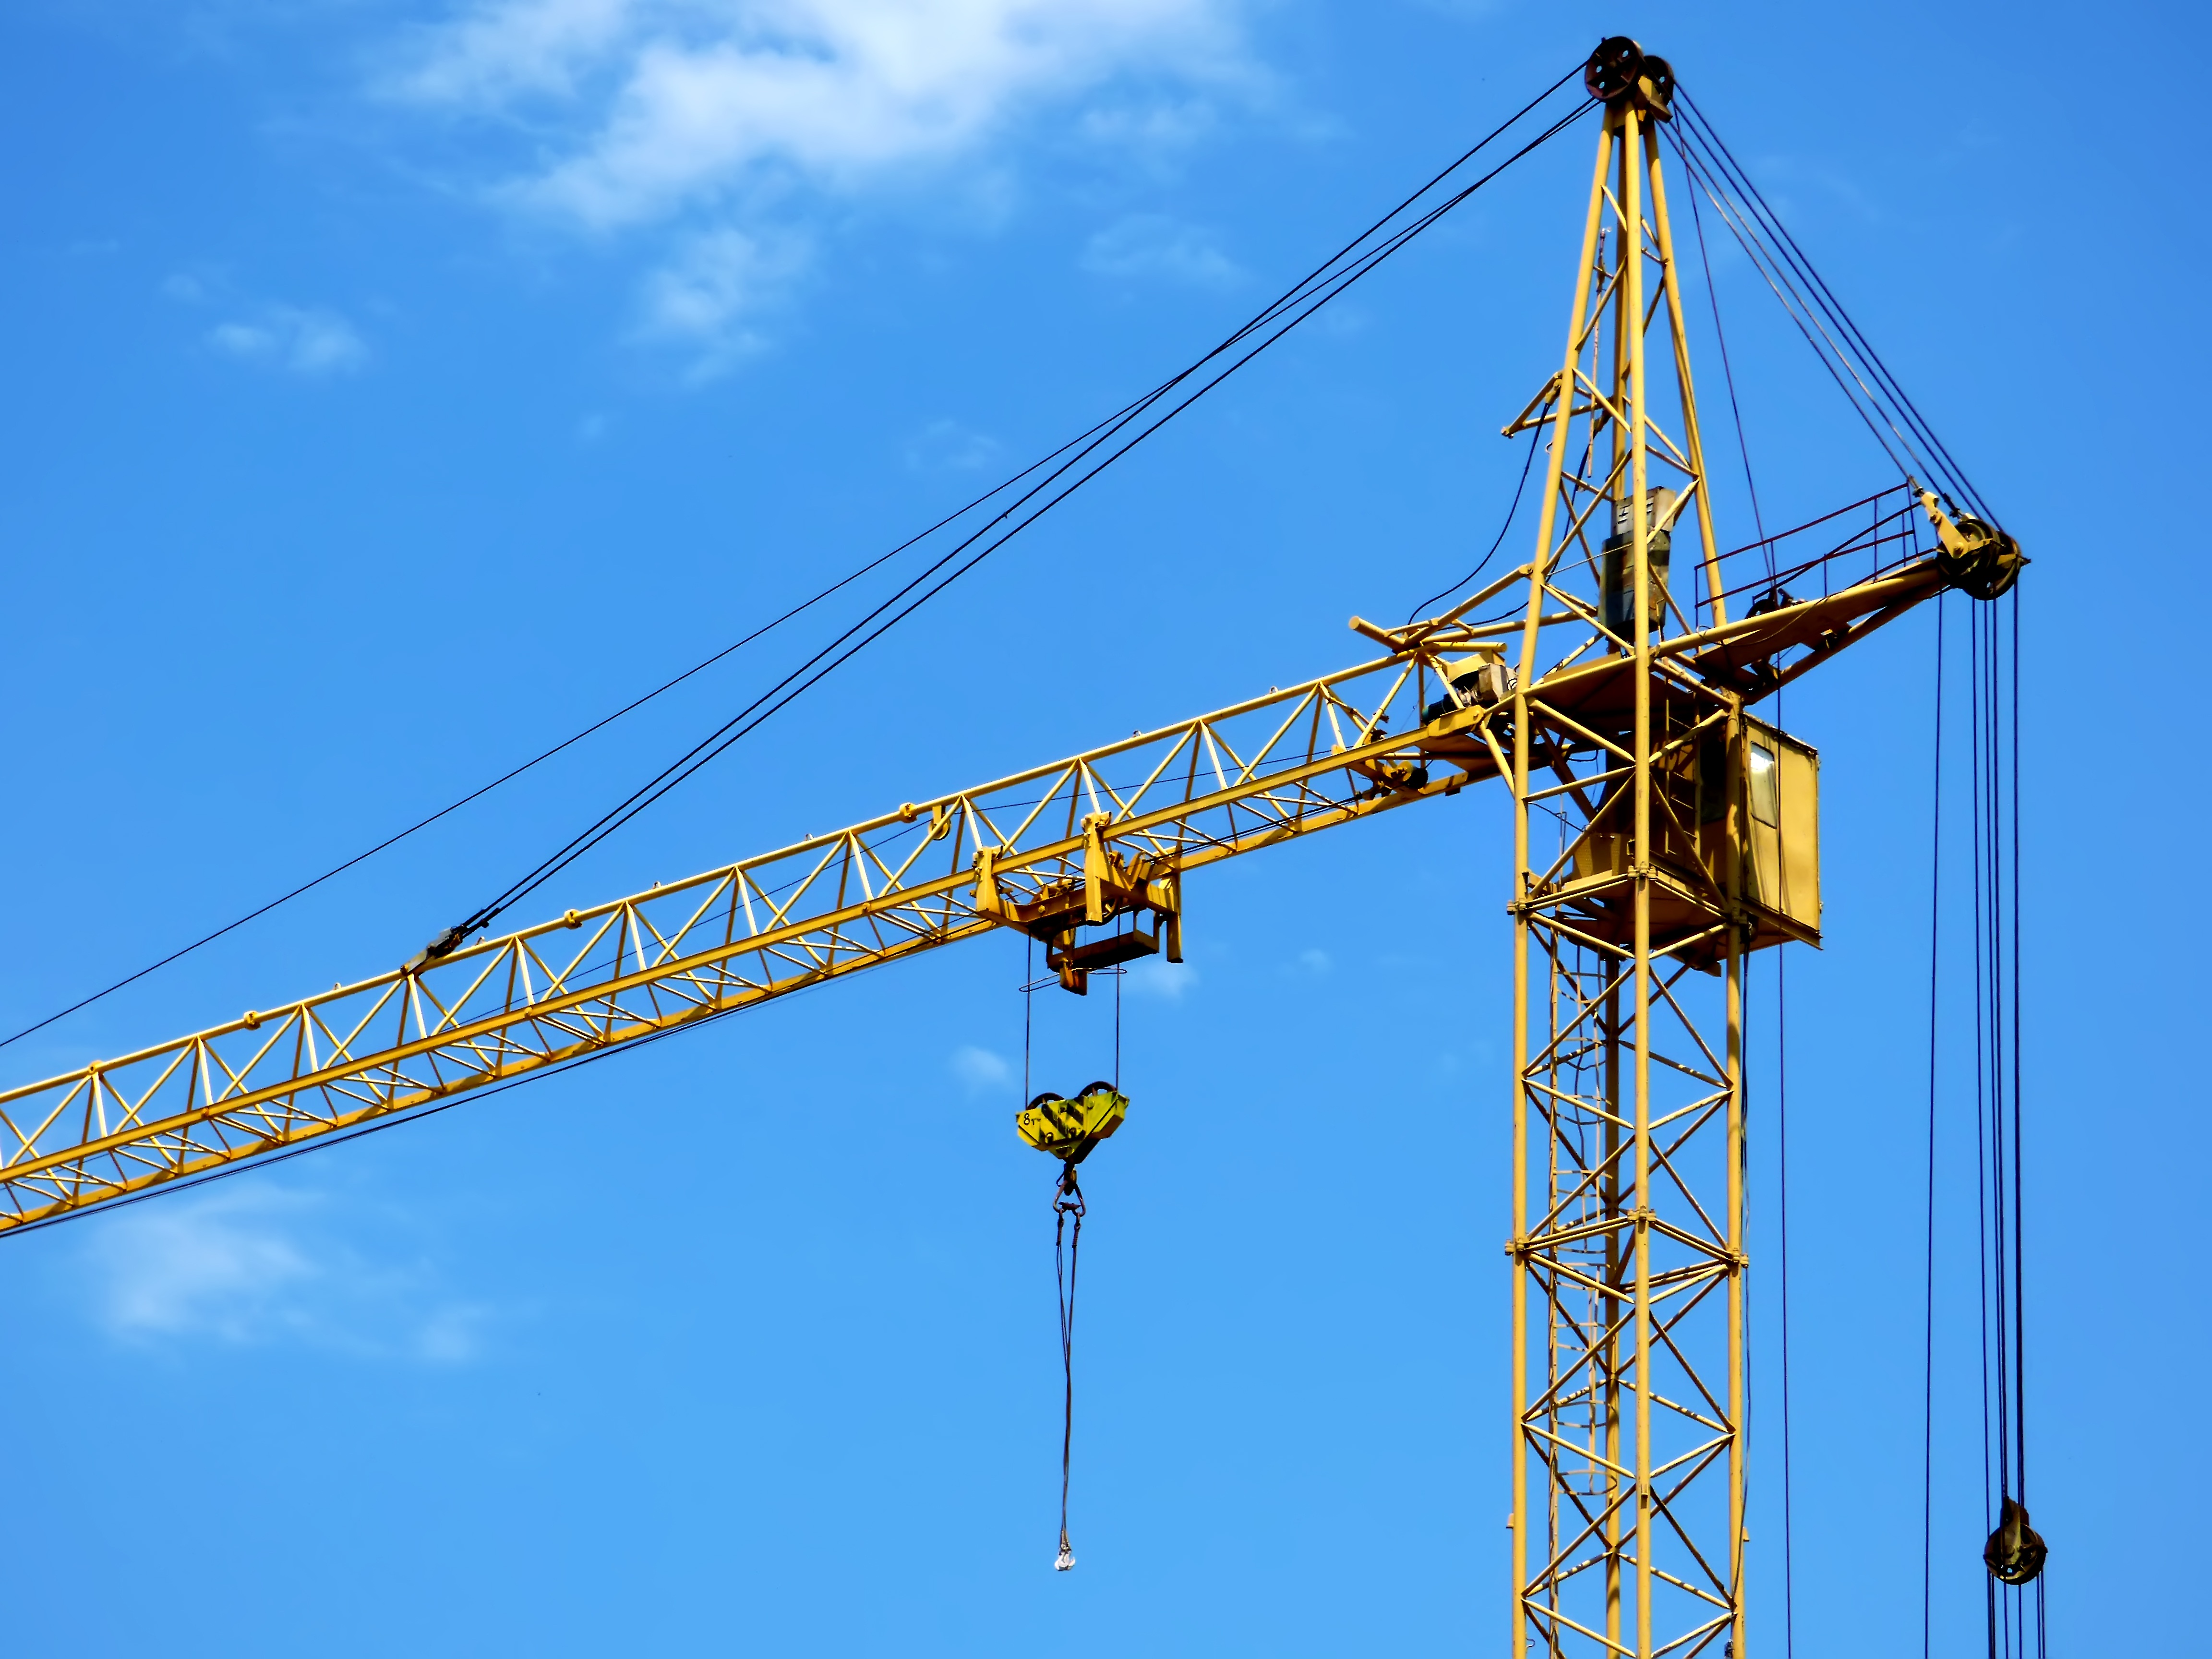
work, structure, steel, construction, line, high, vehicle, tower, mast, blue, industry, electricity, yellow, blue sky, hook, mechanism, azure, crane, load, activities, technique, raising, transmission tower, construction equipment, white clouds, fraud, mechanical engineering, tower crane, electrical supply, overhead power line, lifting machine, the rise, the lifting force